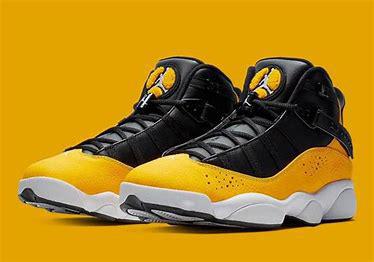
Brand: Jordan
Model: 6 Rings